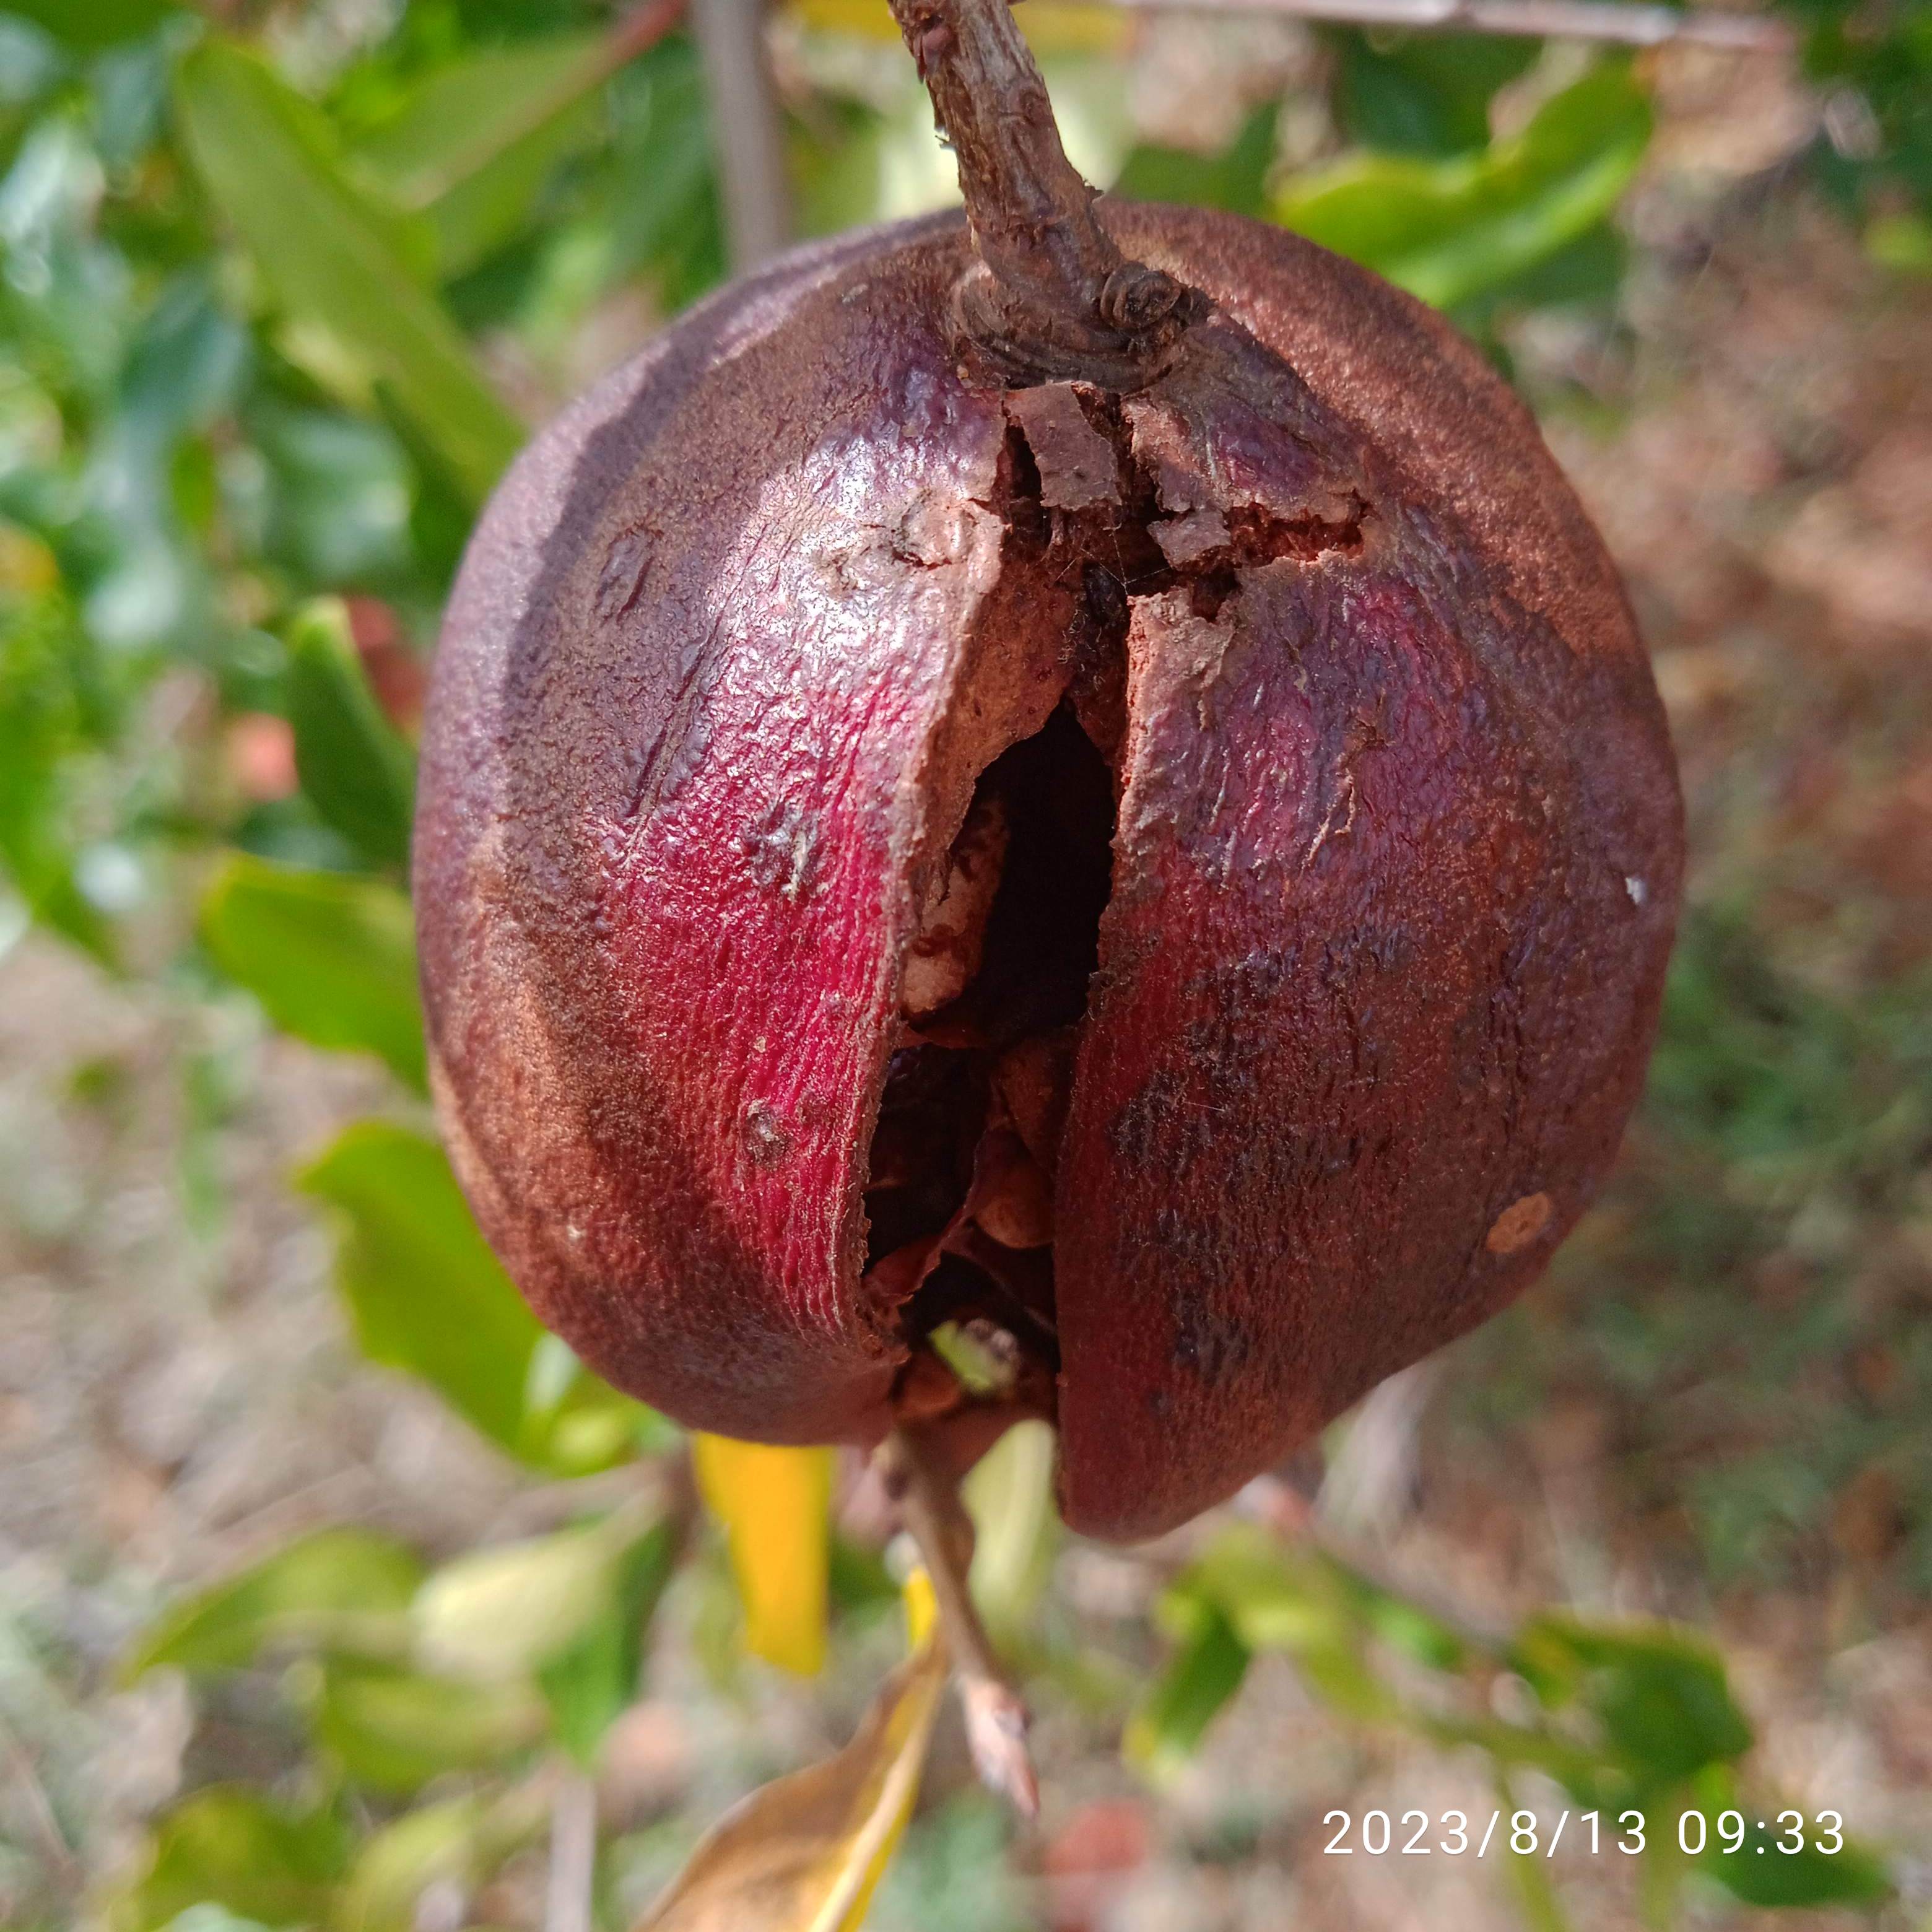
Label: Bacterial_Blight